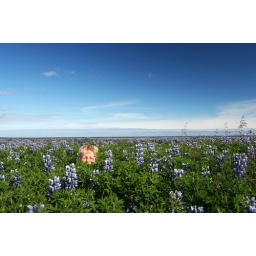
a boy playing in a field of alpine flowers during summer, blue sky and sun